Kringlegangen

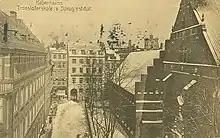
A view down Valkendorfsgade from Str'get with the Kringlegangen building visible in the background.

In the beginning of the 20th century, it was proposed to extend the street Kejsergade to Valkendorfsgade by demolishing Gråbrødretorv 17 and some of the surrounding buildings to create a more obvious link between Skindergade and Strøget. The plans were ultimately given up.